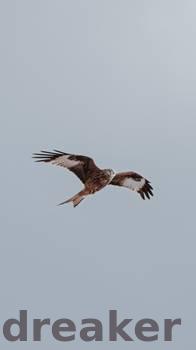
Label: Watermark